Best Western GB

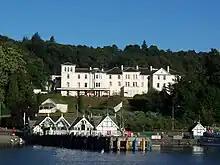
The Belsfield in Bowness-on-Windermere

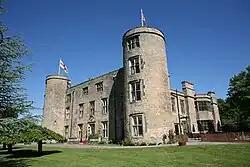
Walworth Castle

Best Western GB began in 1967 when five independent hoteliers from Cambridge, Chester, Kenilworth, Ripon and Torquay sought to work together to generate referrals, maximise their marketing budgets and increase sales. Together they formed Interchange Hotels of Great Britain. Within weeks of this formation, a further six independent hotels joined the group.